2008–09 Australian bushfire season

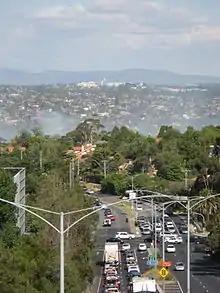
Smoke from a bushfire in the Yarra Flats, between Heidelberg and Bulleen, that burnt 5 hectares on 12 February

The Australian bushfire season ran from late December 2008 to April/May 2009. Above average rainfalls in December, particularly in Victoria, delayed the start of the season, but by January 2009, conditions throughout South eastern Australia worsened with the onset of one of the region's worst heat waves. On 7 February, extreme bushfire conditions precipitated major bushfires throughout Victoria, involving several large fire complexes, which continued to burn across the state for around one month. 173 people lost their lives in these fires and 414 were injured. 3,500+ buildings were destroyed, including 2,029 houses, and 7,562 people displaced.